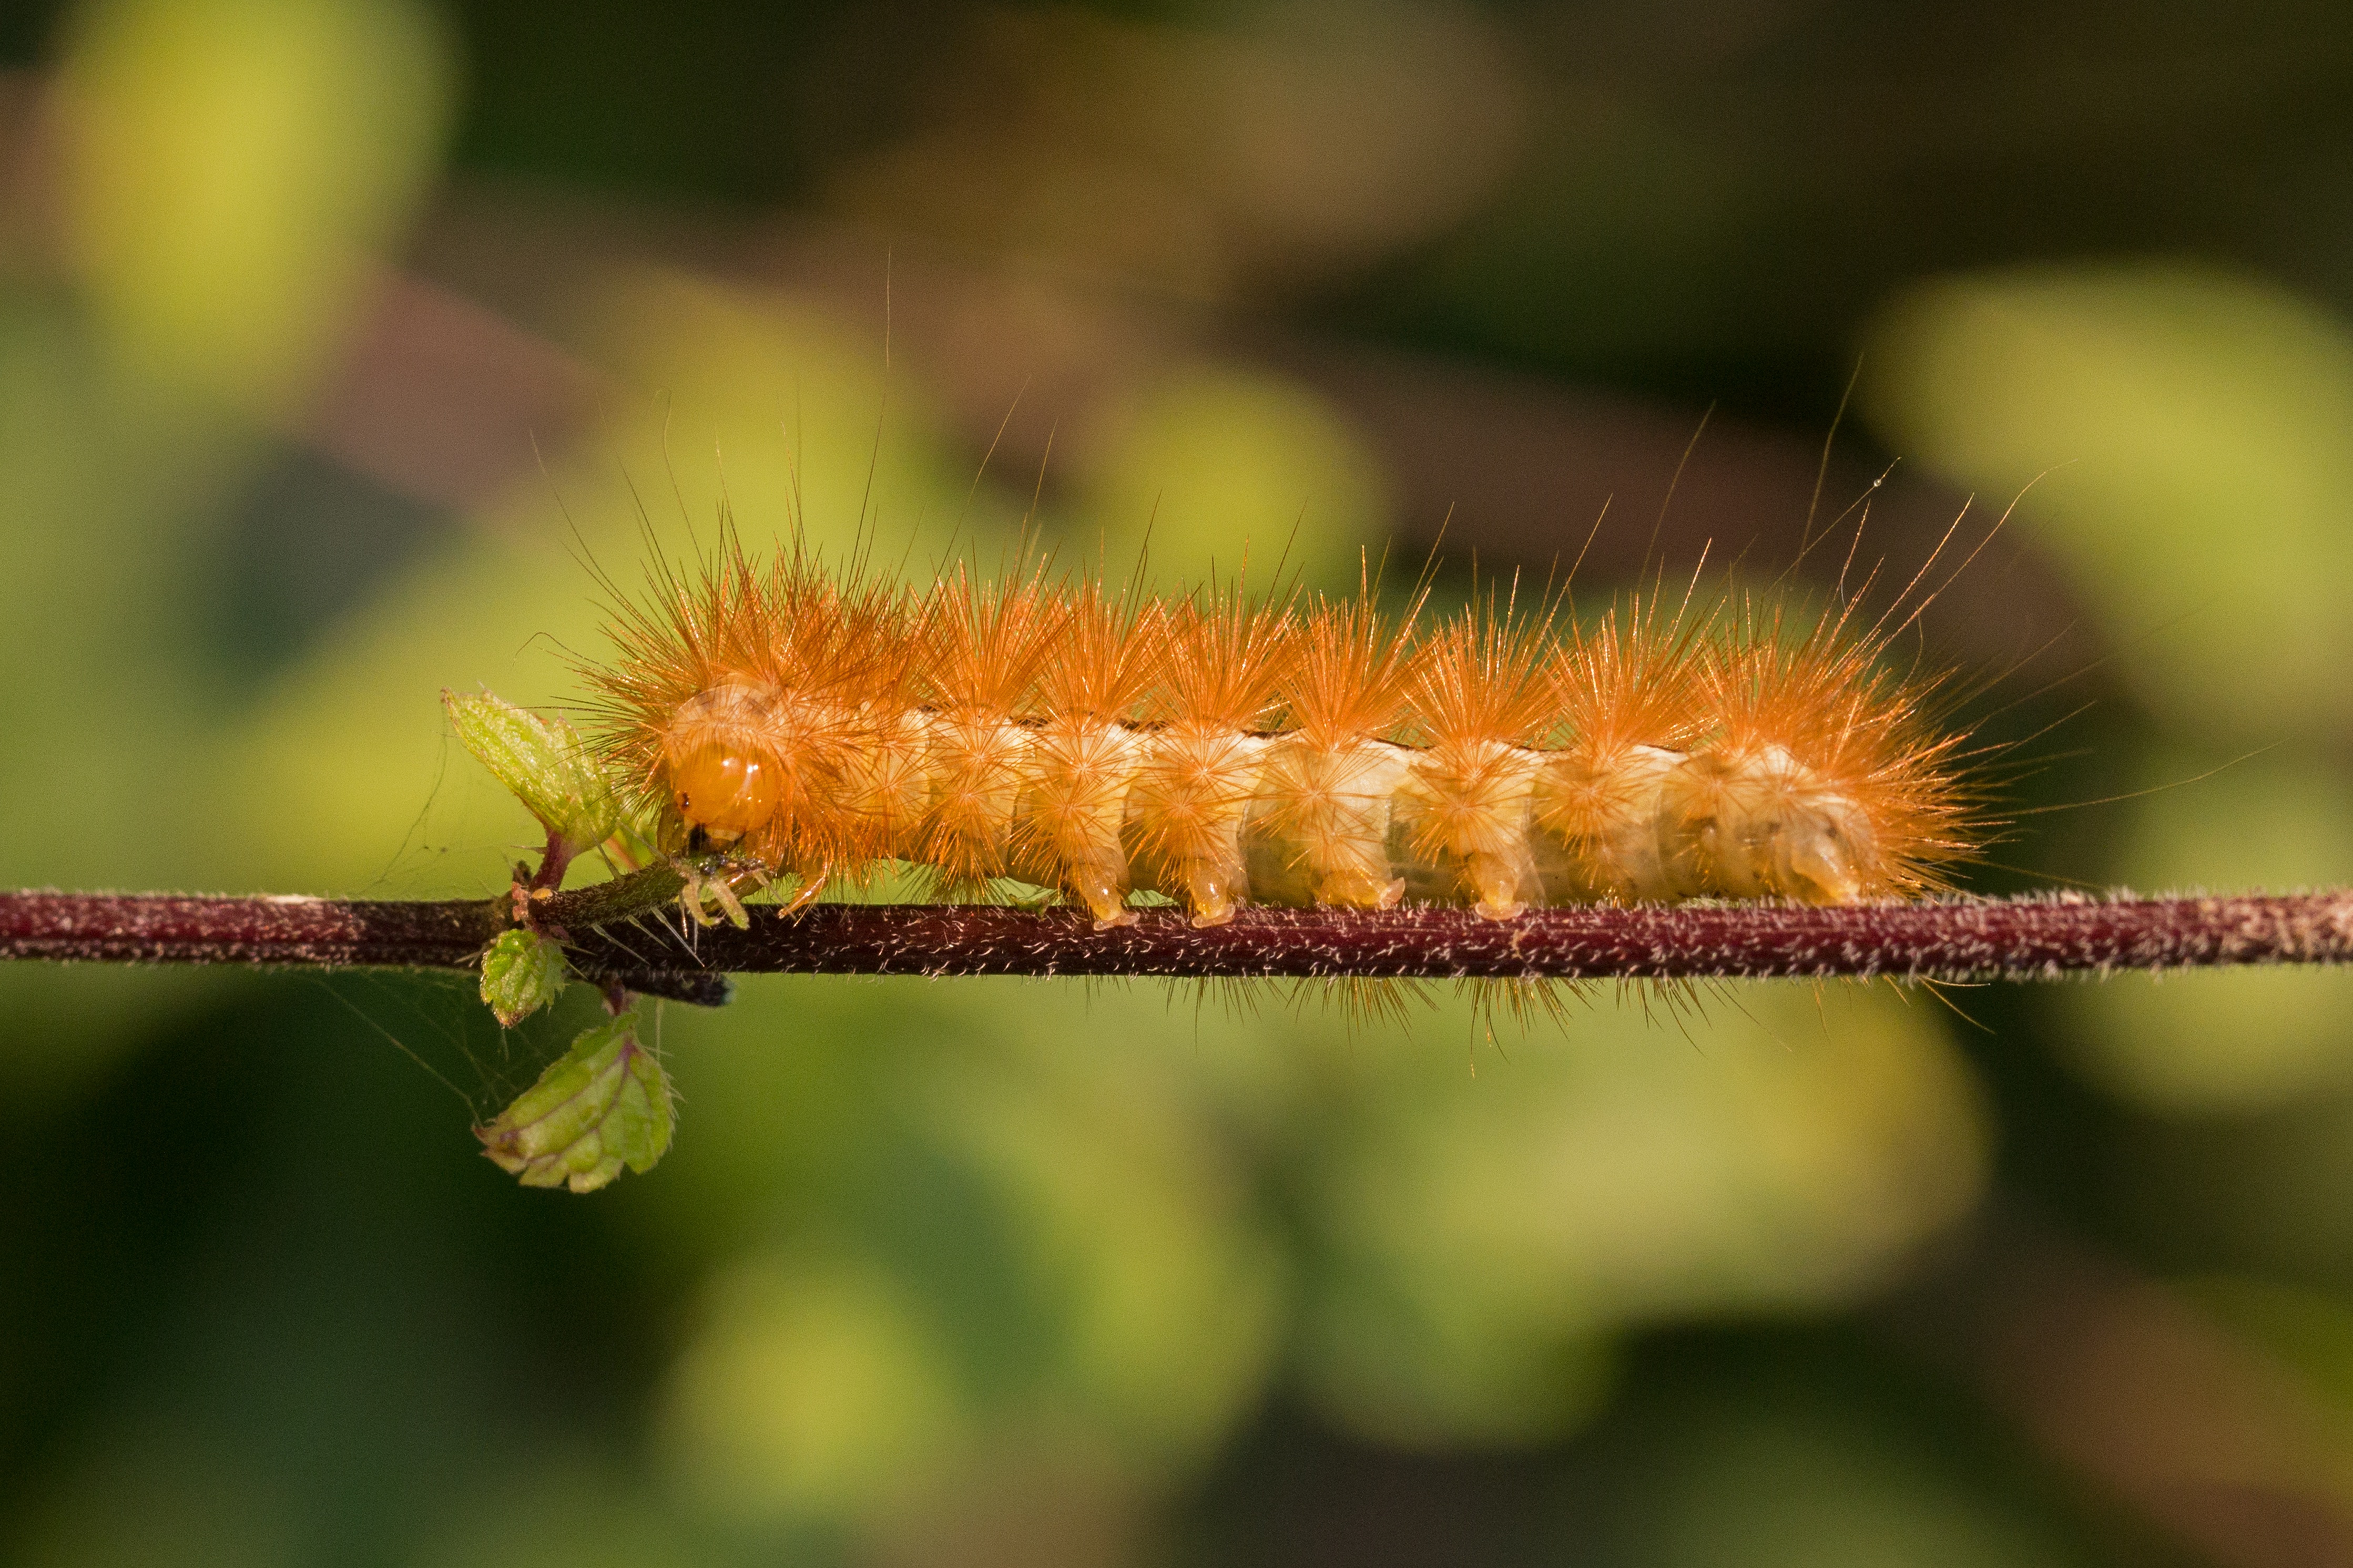
nature, hair, photography, golden, insect, macro, moth, close, eat, fauna, invertebrate, caterpillar, close up, gold, roadside, hairy, larva, macro photography, arthropod, edge of the woods, phragmatobia fuliginosa, bear spinner, gluttonous, plant stem, moths and butterflies